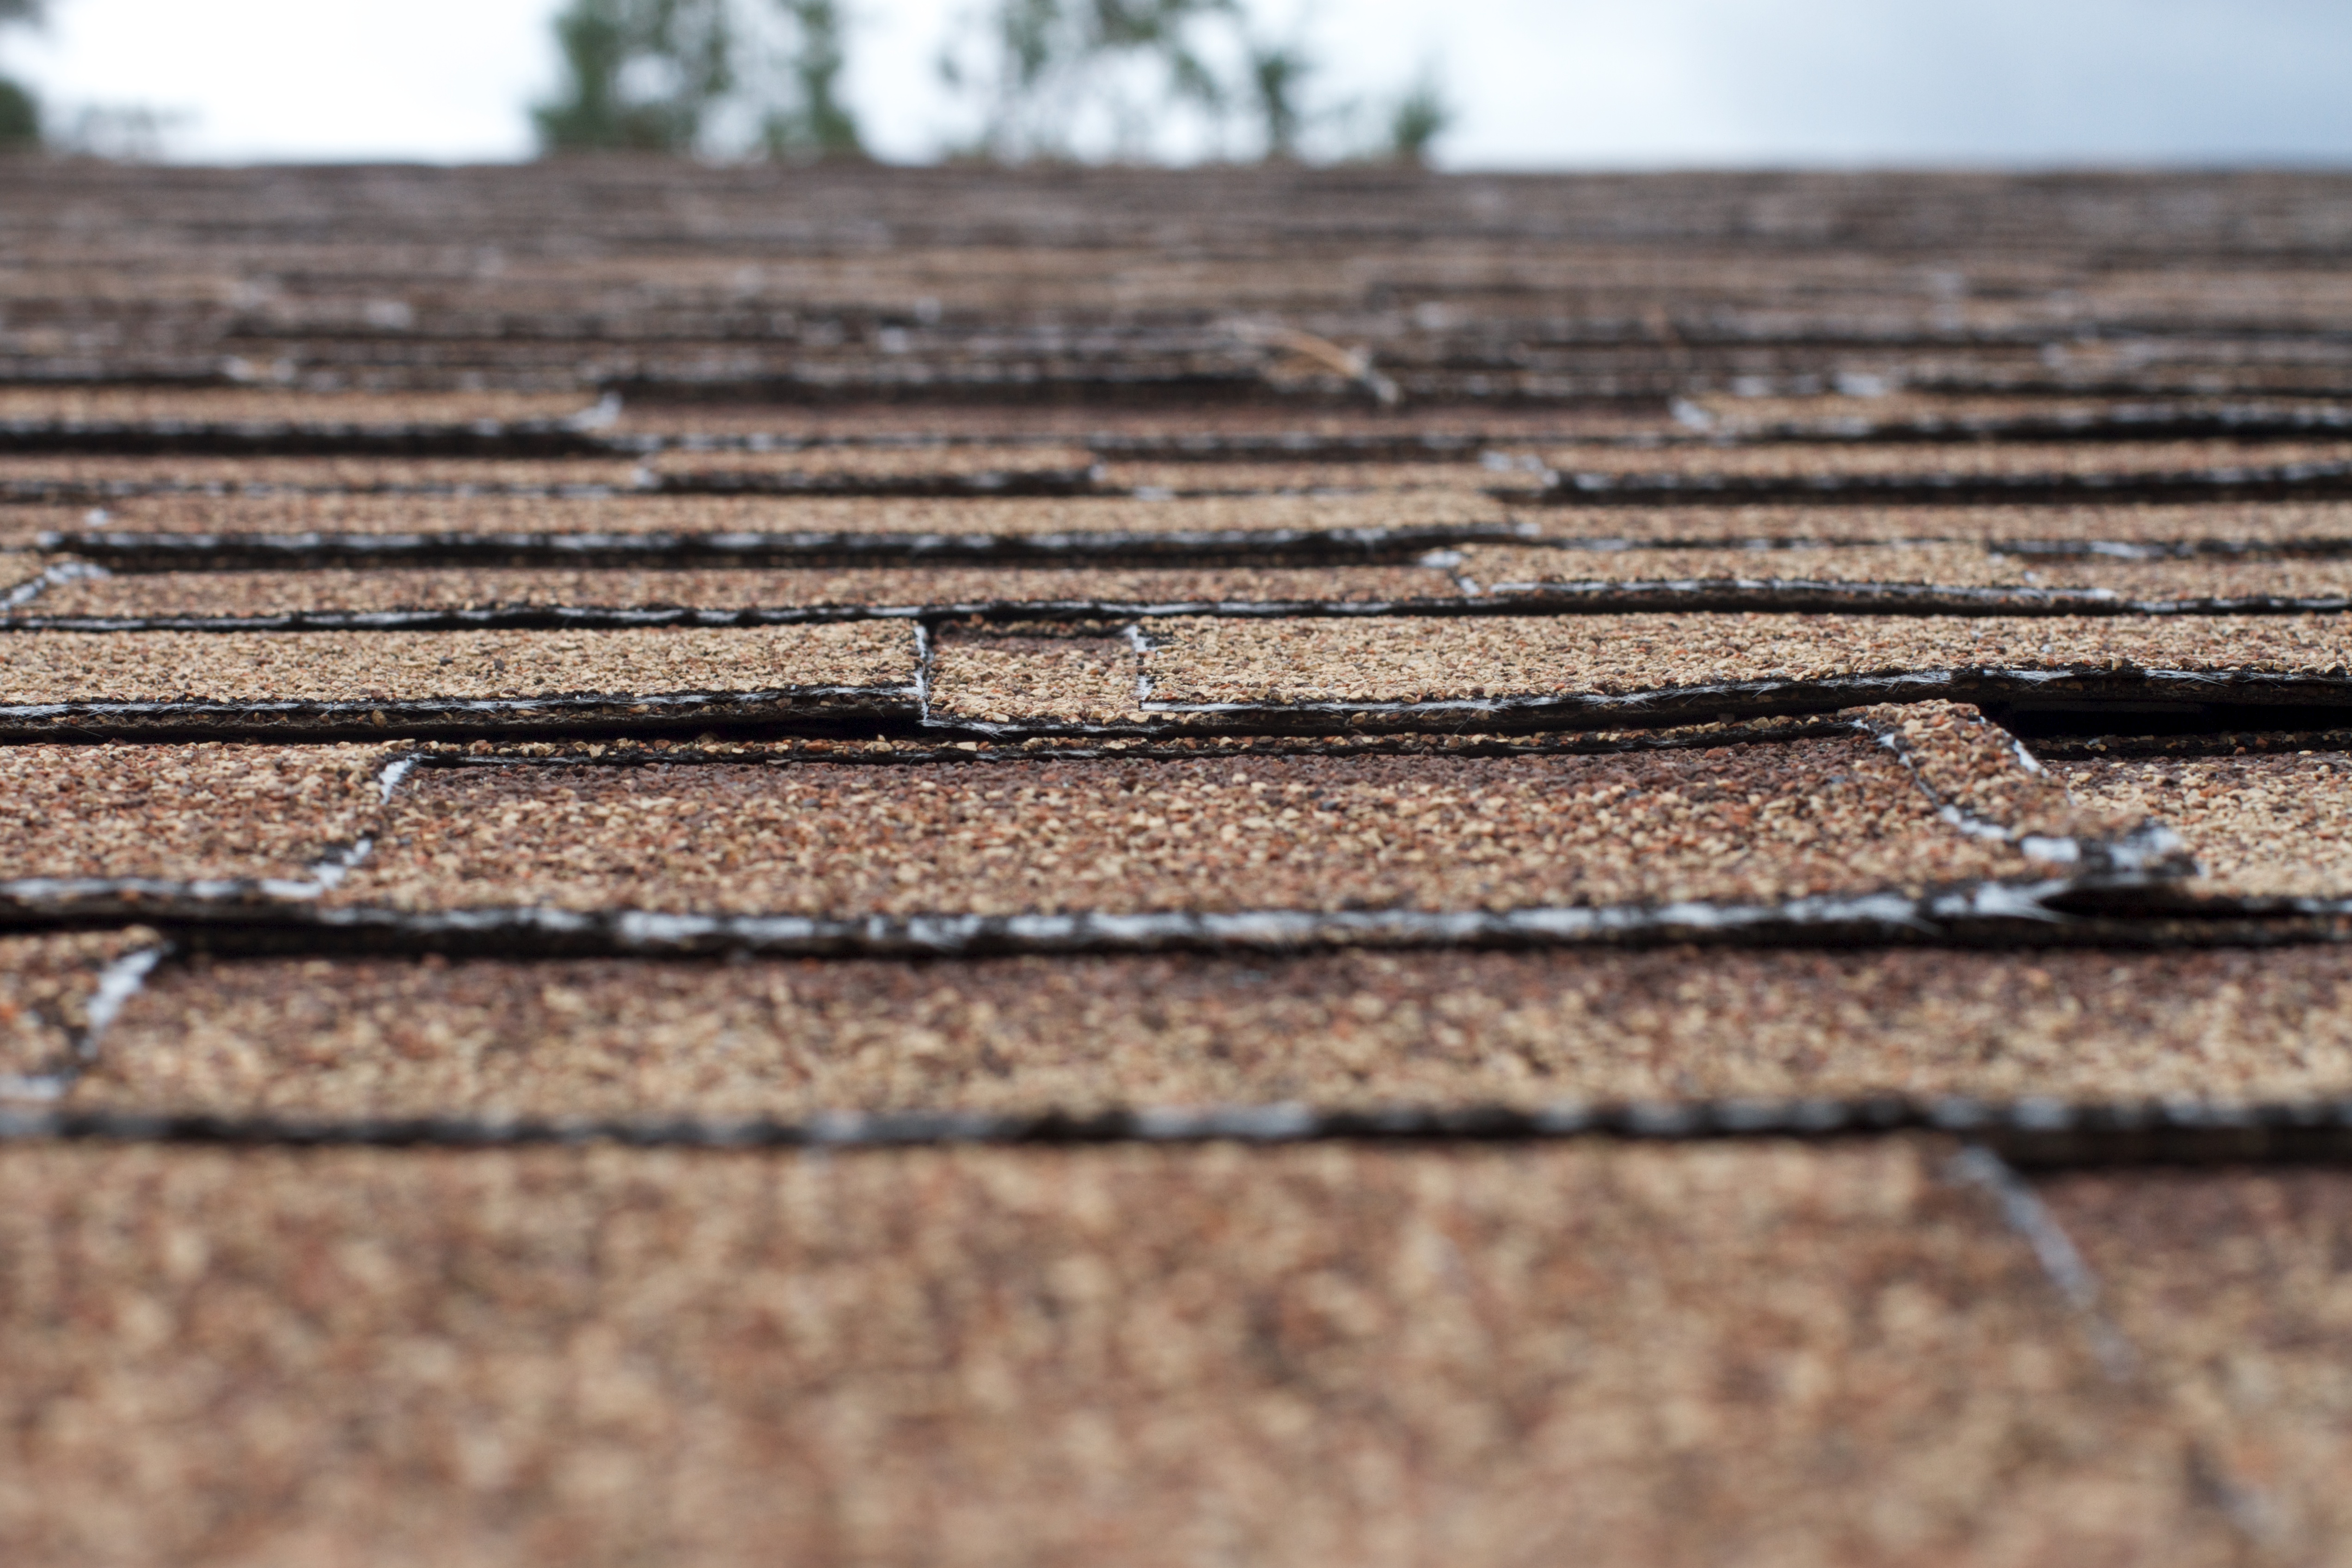
wood, track, field, texture, leaf, roof, wall, soil, agriculture, brick, material, close up, flooring, road surface, grass family, outdoor structure